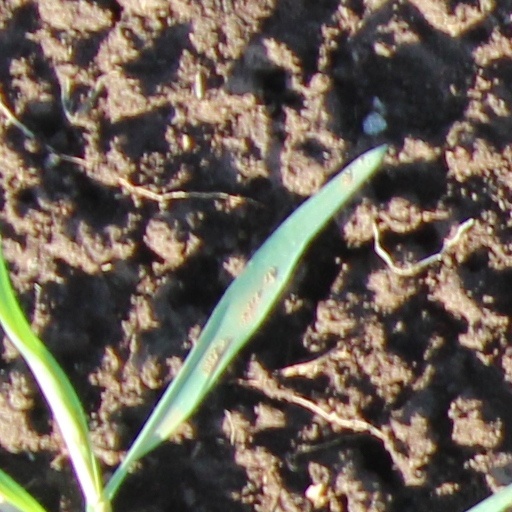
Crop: wheat